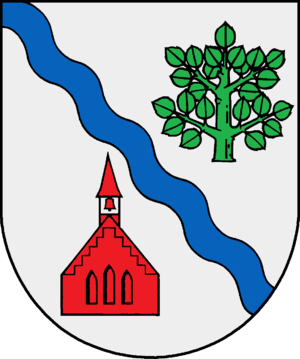
Köthel est une commune allemande du Schleswig-Holstein, située dans l'arrondissement de Stormarn, à 35 kilométres à l'est de la ville de Hambourg. Köthel fait partie de l'Amt Trittau qui regroupe dix communes autour de Trittau.